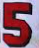
Number: 5